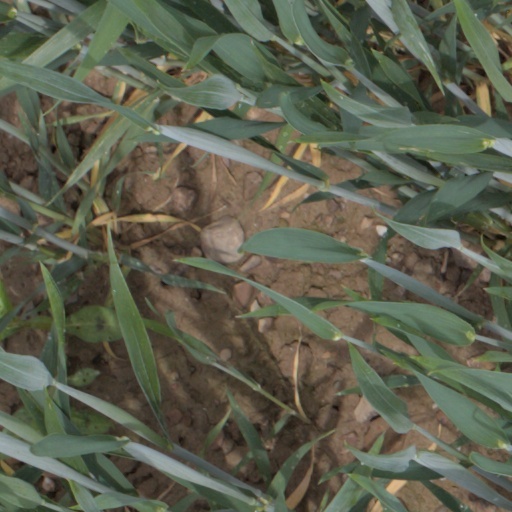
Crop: wheat